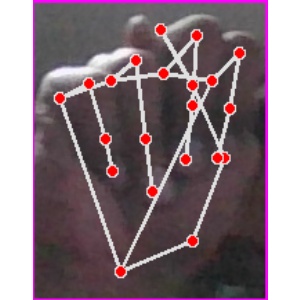
अक्षर: न